Question: Please indicate a possible affordance area of the boxing_punching_bag that can be used for punching
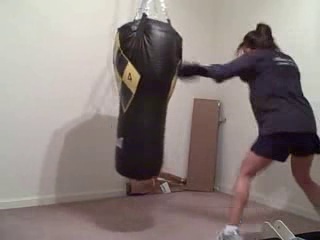
Answer: [106.5, 24, 179.5, 172]